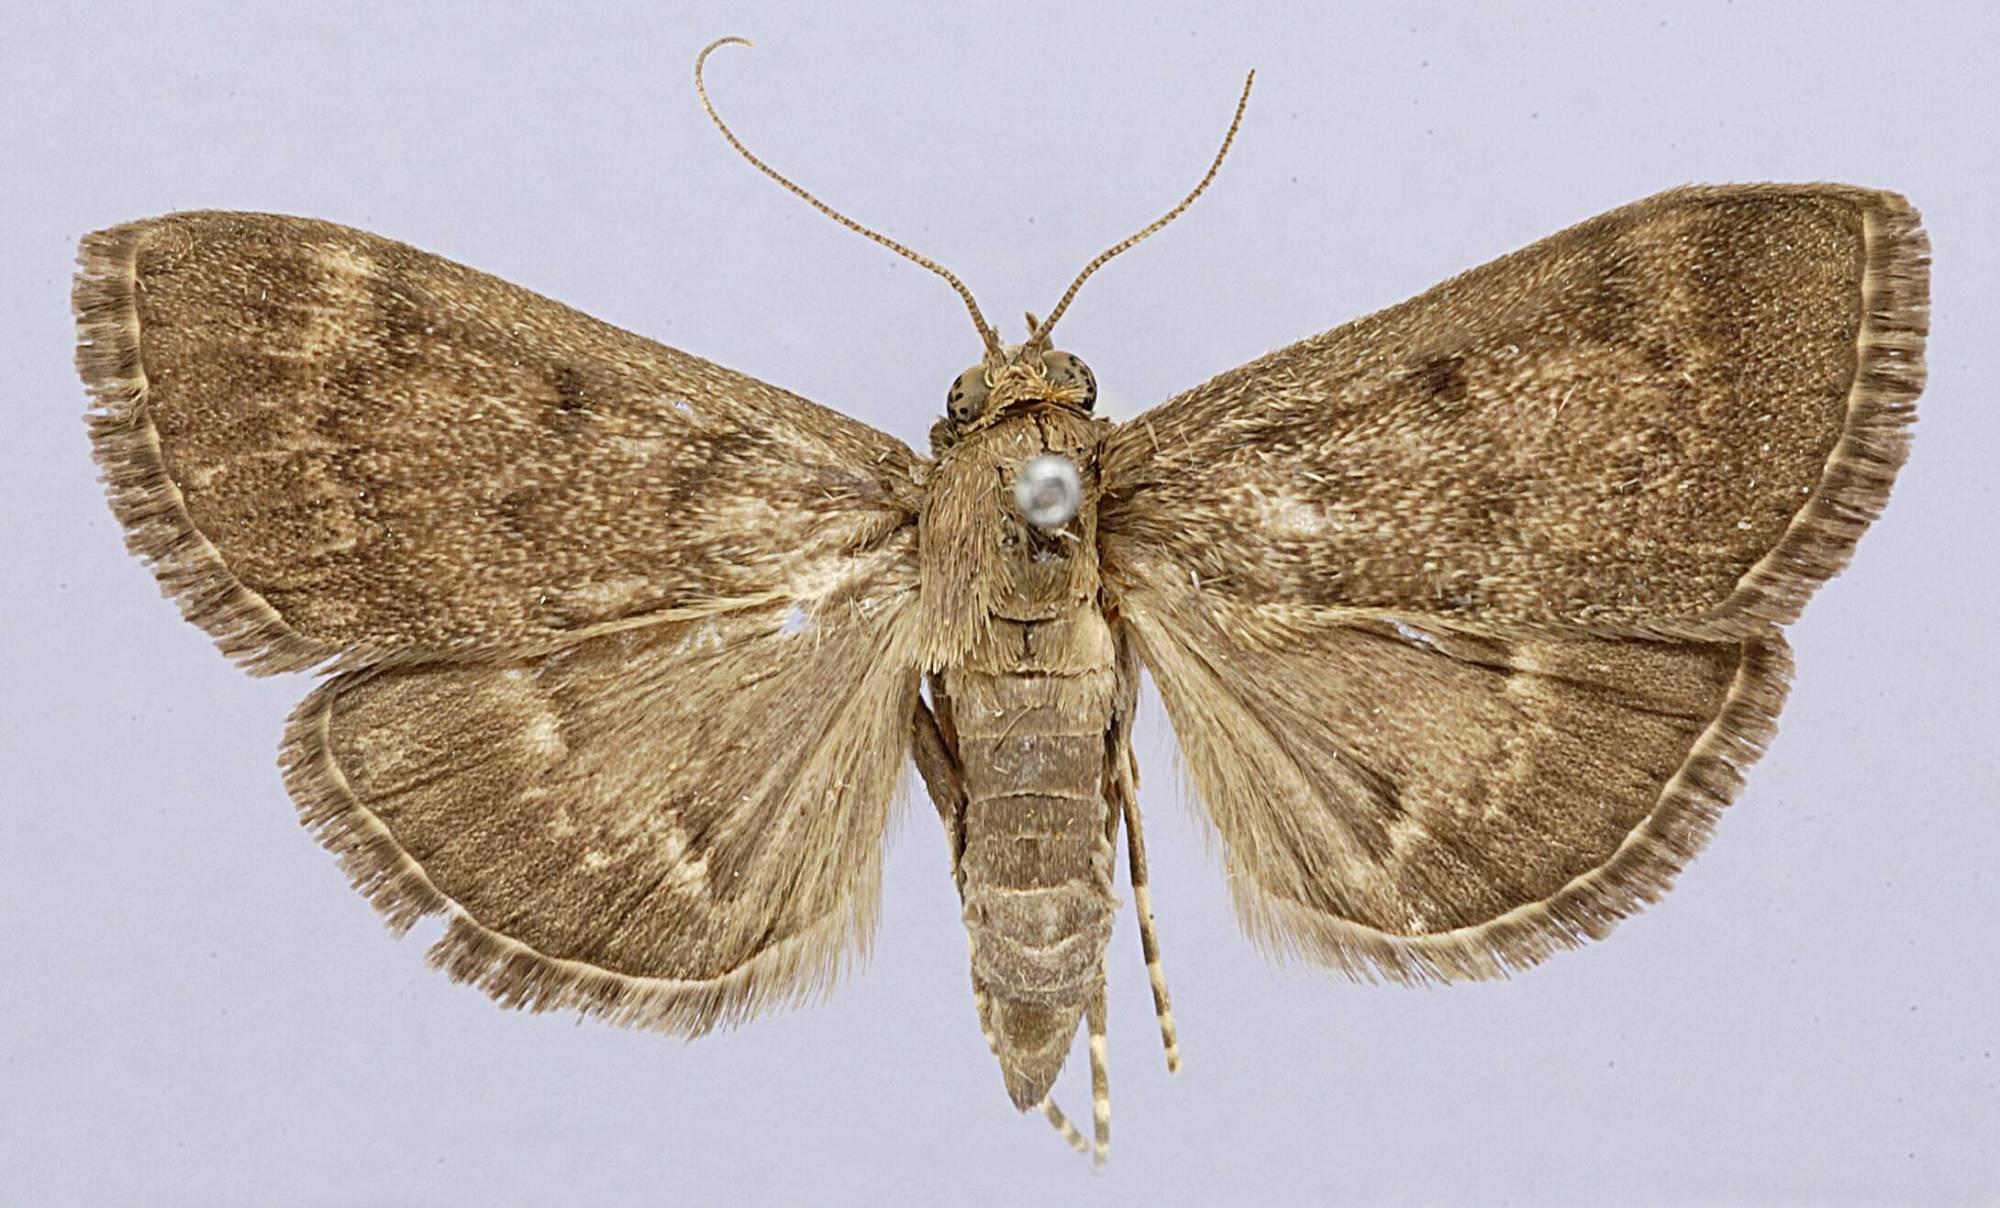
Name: Sylepta azadesalis
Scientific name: Sylepta azadesalis
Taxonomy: Animalia, Arthropoda, Insecta, Lepidoptera, Crambidae
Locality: Mt. Makiling, Luzon, Luzon Island, Philippines